HomePlug

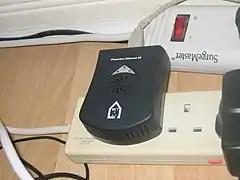
HomePlug 85 Mbit/s adapter

The first HomePlug specification, HomePlug 1.0, provides a peak PHY-rate of 14 Mbit/s. It was first introduced in June, 2001 and has since been replaced by HomePlug AV. On May 28, 2008 Telecommunications Industry Association (TIA) incorporated HomePlug 1.0 powerline technology into the newly published TIA-1113 international standard. TIA-1113 defines modem operations on user-premises electrical wiring. The new standard is the world's first multi-megabit powerline communications standard approved by an American National Standards Institute (ANSI)-accredited organization.